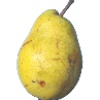
Label: Pear Monster 1